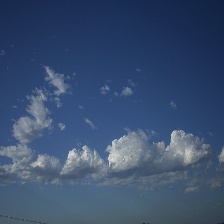
Cloud type: Altocumulus